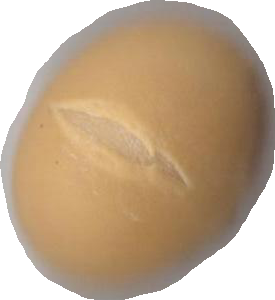
Variety: Grobogan